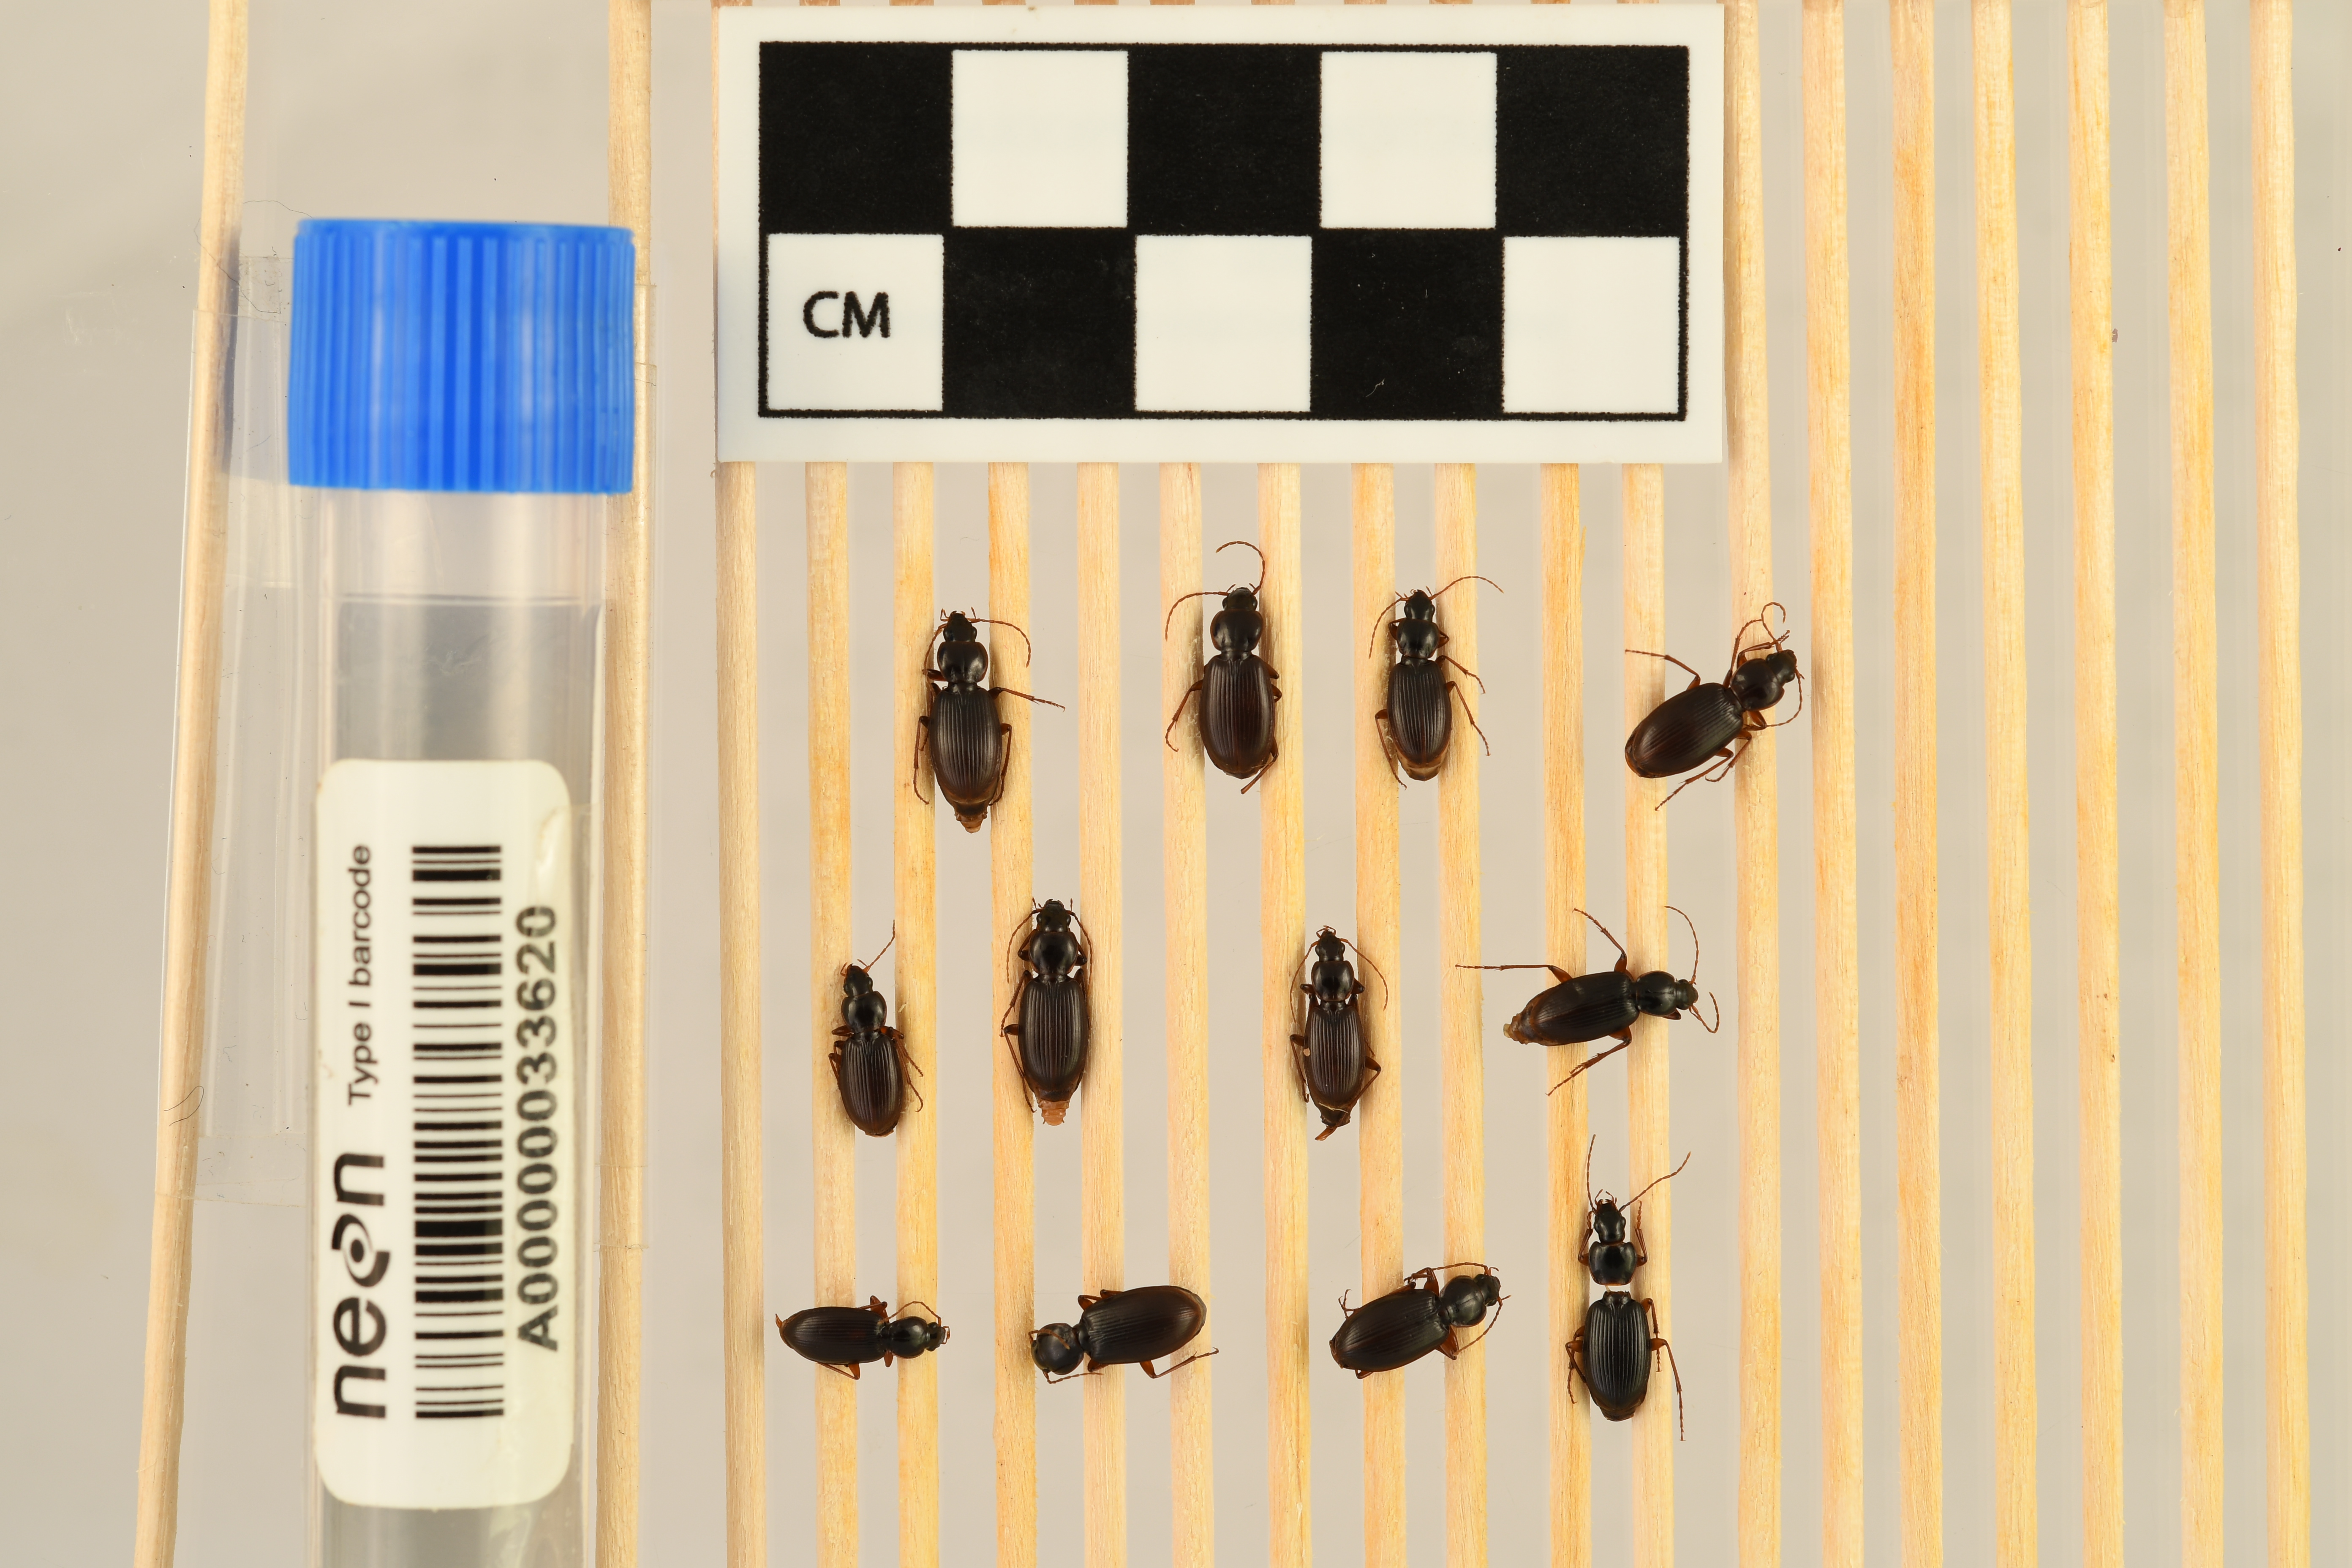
Synuchus impunctatus — Bartlett Experimental Forest NEON, plot BART_066. Beetle 9, ElytraLength: 0.5364 cm (lying flat: Yes)

Synuchus impunctatus — Bartlett Experimental Forest NEON, plot BART_066. Beetle 9, ElytraWidth: 0.2364 cm (lying flat: Yes)

Synuchus impunctatus — Bartlett Experimental Forest NEON, plot BART_066. Beetle 10, ElytraLength: 0.6321 cm (lying flat: Yes)

Synuchus impunctatus — Bartlett Experimental Forest NEON, plot BART_066. Beetle 10, ElytraWidth: 0.2769 cm (lying flat: Yes)

Synuchus impunctatus — Bartlett Experimental Forest NEON, plot BART_066. Beetle 11, ElytraWidth: 0.2926 cm (lying flat: Yes)

Synuchus impunctatus — Bartlett Experimental Forest NEON, plot BART_066. Beetle 11, ElytraLength: 0.5863 cm (lying flat: Yes)

Synuchus impunctatus — Bartlett Experimental Forest NEON, plot BART_066. Beetle 12, ElytraLength: 0.5434 cm (lying flat: Yes)

Synuchus impunctatus — Bartlett Experimental Forest NEON, plot BART_066. Beetle 12, ElytraWidth: 0.2836 cm (lying flat: Yes)